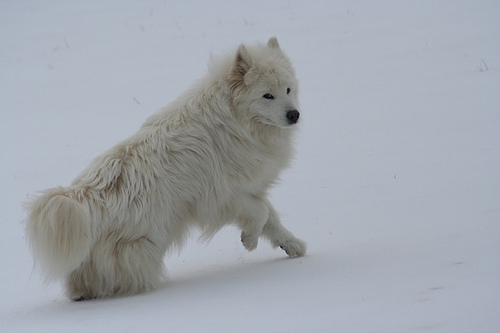
Animal: dog
Breed: samoyed